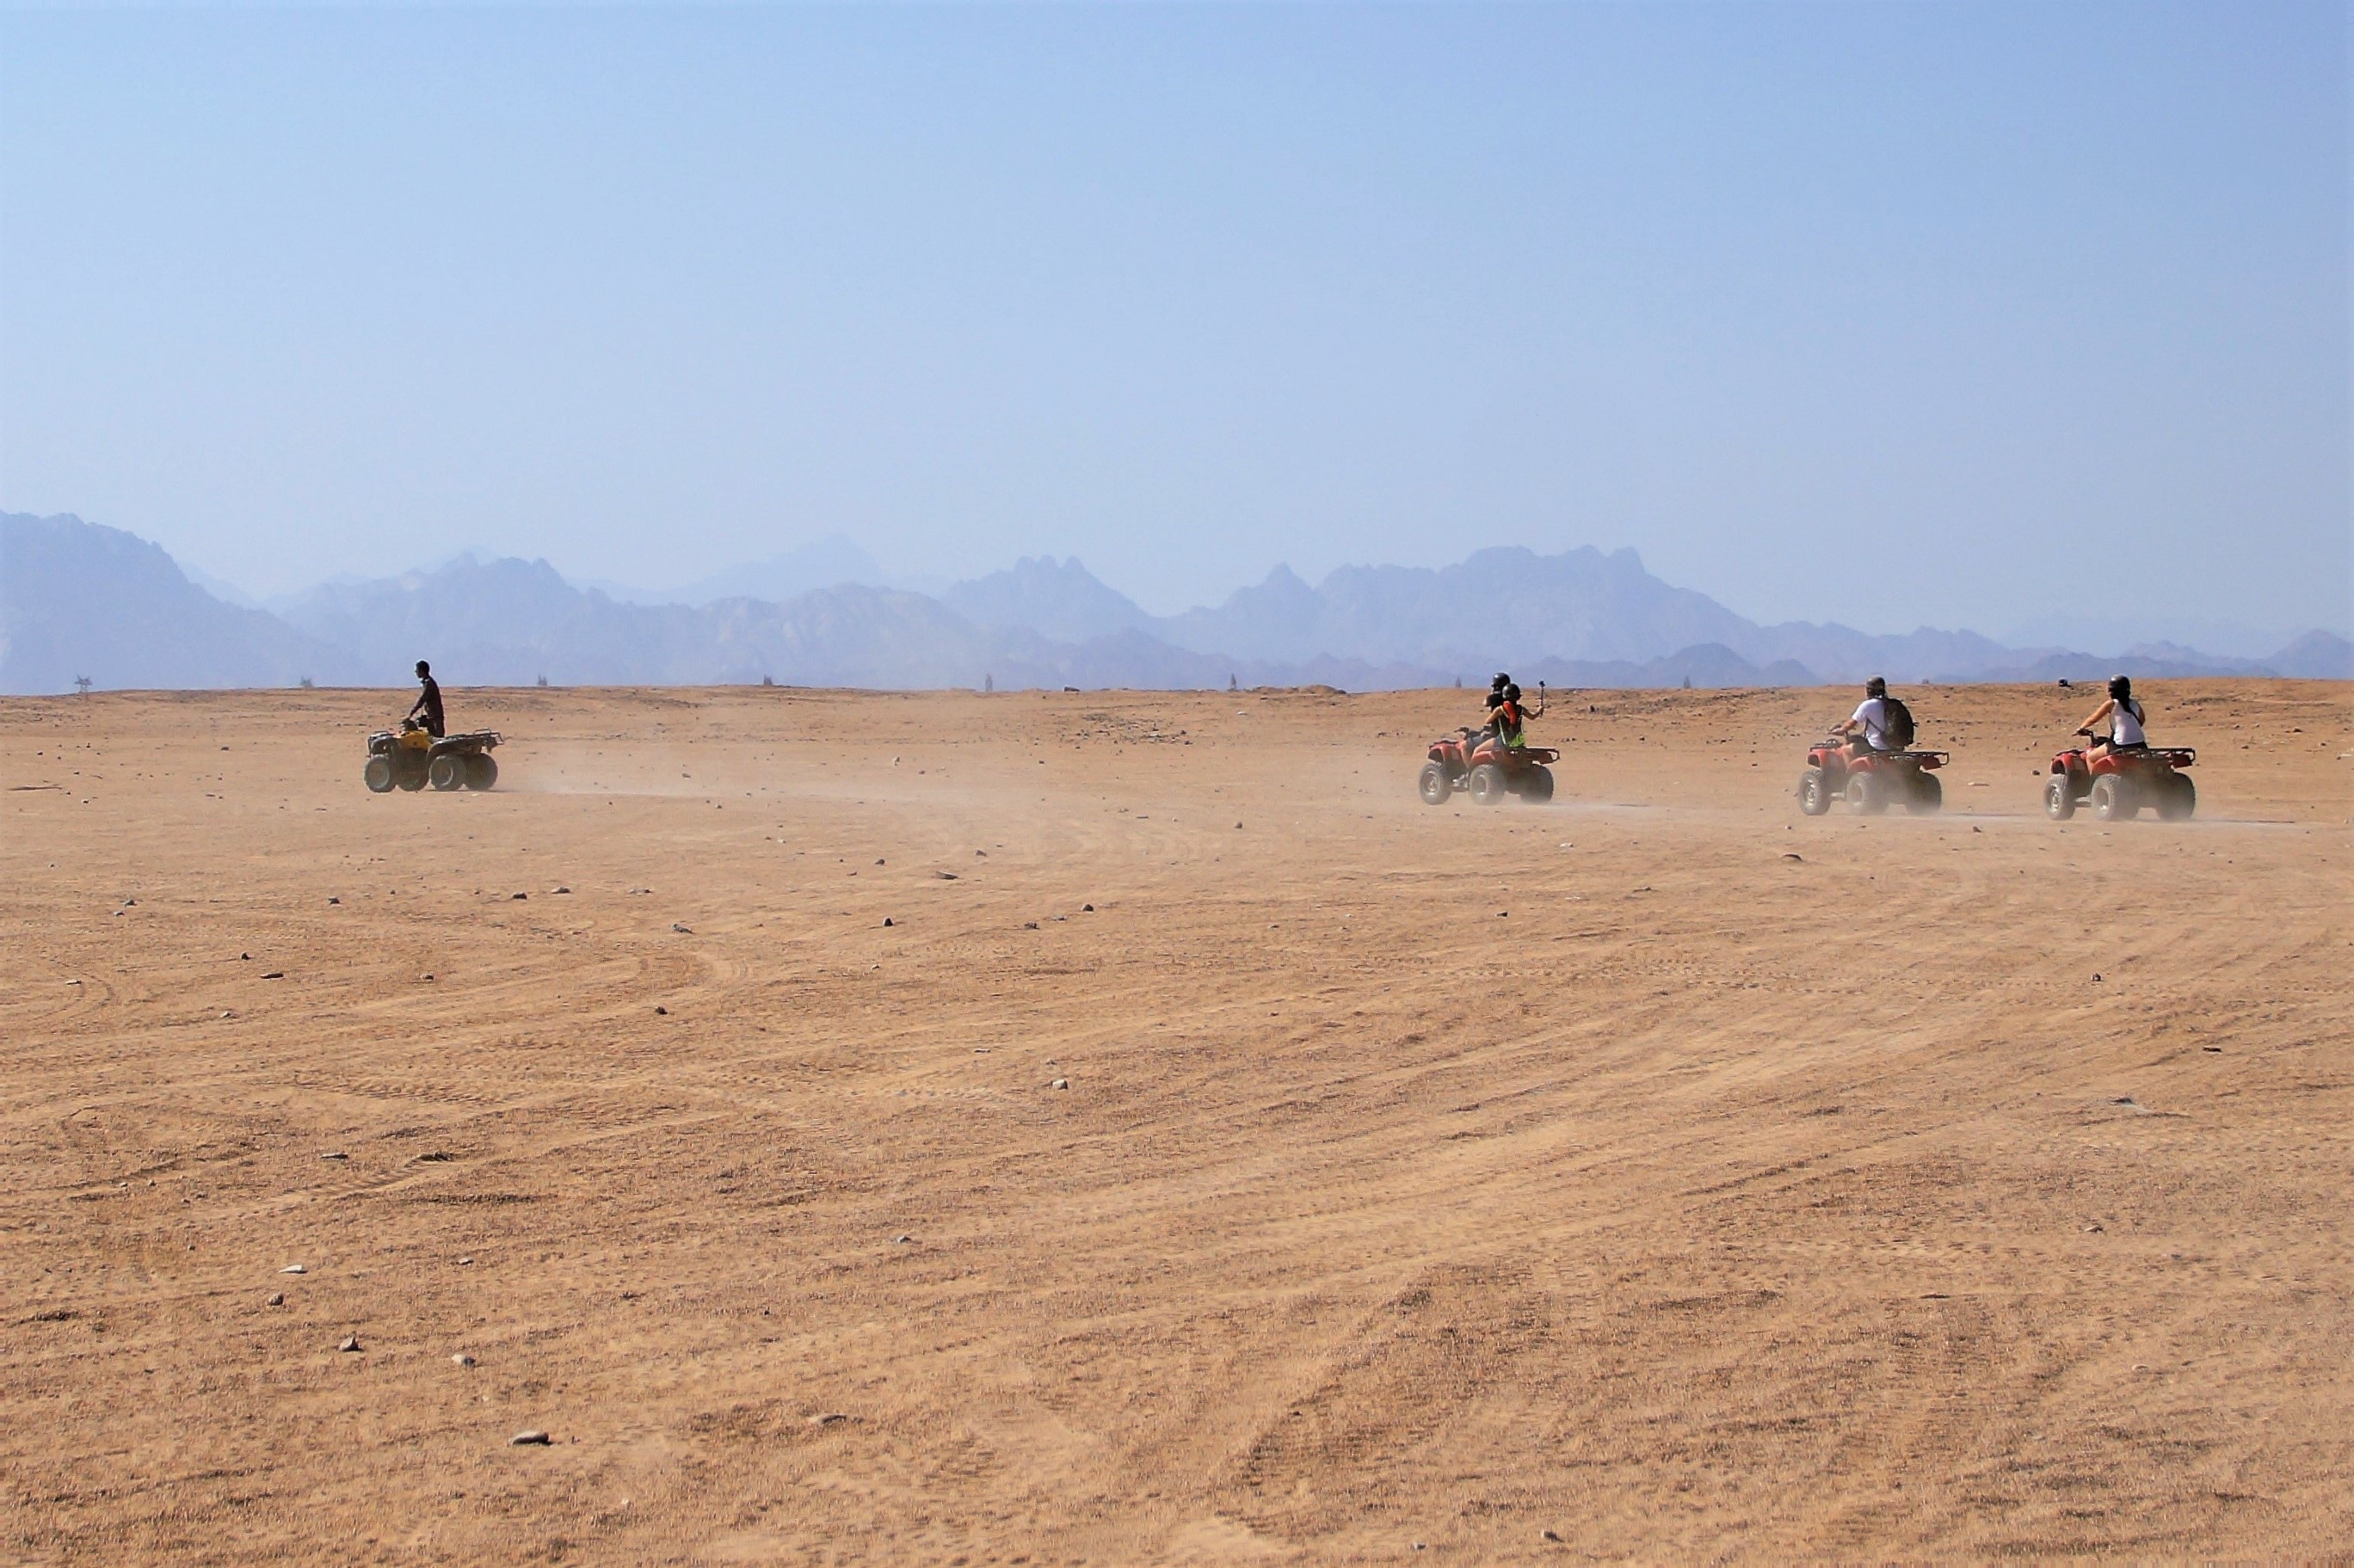
beach, landscape, sea, sand, sun, desert, dust, ride, trip, heat, plain, egypt, tourists, plateau, series, habitat, ecosystem, sahara, wadi, atv, steppe, landform, erg, quad bike, desert safari, quads, natural environment, geographical feature, aeolian landform